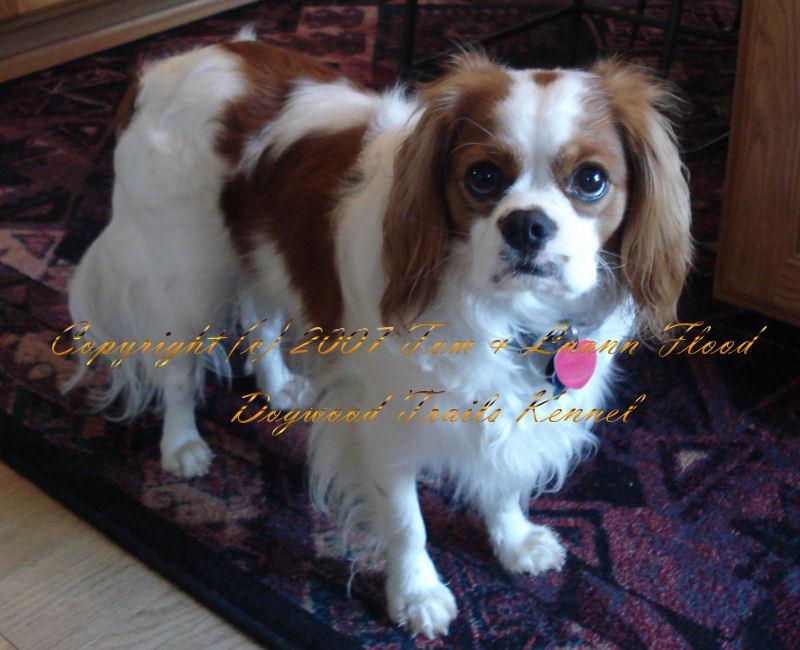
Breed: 207-n000026-Blenheim_spaniel